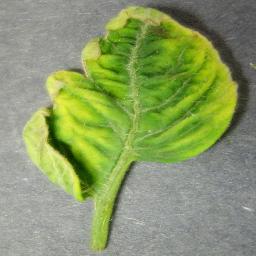
Label: Tomato___Tomato_Yellow_Leaf_Curl_Virus